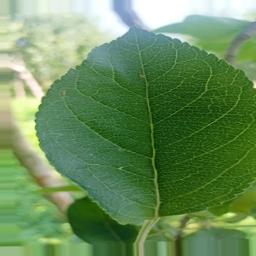
Label: Healthy